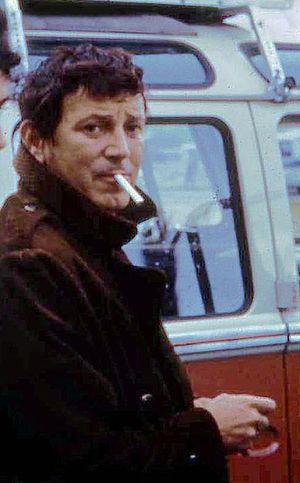
Le chanteur de rock américain Gene Vincent à Cherbourg (Normandie, France).Unknown american rock singer gene vincent in cherbourg (normandie, france) in 1967.
Vincent Eugene Craddock, dit Gene Vincent, né le 11 février 1935 à Norfolk, Virginie et mort le 12 octobre 1971 à Newhall, Californie, est un chanteur américain de rock 'n' roll et de rockabilly, qu'il contribue à populariser. Il est le créateur de Be-Bop-A-Lula, l'un des plus fameux succès du genre.
La chronologie du rock, présente les principaux événements de ce genre musical et des différents courants qui en sont issus.